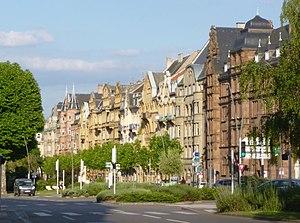
Vue sur les immeubles de l'avenue Foch de Metz
Le quartier impérial est un quartier historique de la ville de Metz réalisé par les autorités allemandes lors de l’annexion de l’Alsace-Lorraine. À l’origine dénommé Neue Stadt, il est aujourd’hui coupé entre les quartiers administratifs de Nouvelle Ville et de Metz-Centre.